Influenza

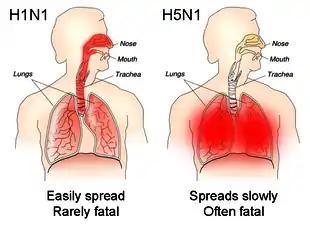
How the different sites of infection (shown in red) of H1N1 and H5N1 influences their transmission and lethality

Two key processes that influenza viruses evolve through are antigenic drift and antigenic shift. Antigenic drift is when an influenza virus' antigens change due to the gradual accumulation of mutations in the antigen's (HA or NA) gene. This can occur in response to evolutionary pressure exerted by the host immune response. Antigenic drift is especially common for the HA protein, in which just a few amino acid changes in the head region can constitute antigenic drift. The result is the production of novel strains that can evade pre-existing antibody-mediated immunity. Antigenic drift occurs in all influenza species but is slower in B than A and slowest in C and D. Antigenic drift is a major cause of seasonal influenza, and requires that flu vaccines be updated annually. HA is the main component of inactivated vaccines, so surveillance monitors antigenic drift of this antigen among circulating strains. Antigenic evolution of influenza viruses of humans appears to be faster than in swine and equines. In wild birds, within-subtype antigenic variation appears to be limited but has been observed in poultry.